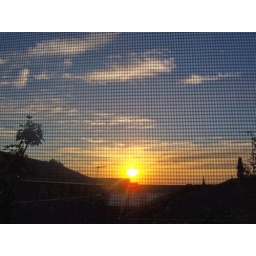
I took this photo of the sun rising over some houses; it's taken through the screen of my bathroom window.